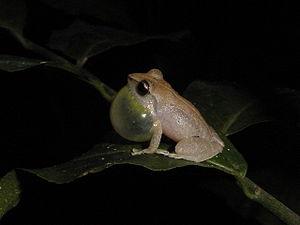
Eleutherodactylus auriculatus est une espèce d'amphibiens de la famille des Eleutherodactylidae.
Eleutherodactylus atkinsi est une espèce d'amphibiens de la famille des Eleutherodactylidae.
Les Eleutherodactylinae sont une sous-famille d'amphibiens de la famille des Eleutherodactylidae.